Mihai Răzvan Ungureanu

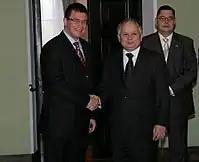
Mihai Răzvan Ungureanu and Lech Kaczyński in March 2007

Ungureanu was an assistant professor at the Alexandru Ioan Cuza University when he was recruited to the diplomatic service in 1998. He subsequently served as State Secretary in the Ministry of Foreign Affairs (1998–2000), and was a Vienna-based representative of the Stability Pact for South Eastern Europe (2000–2004).